Baron of Glengarnock

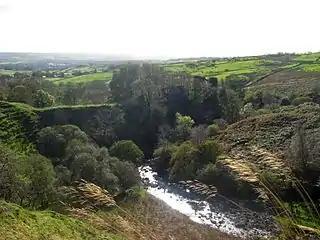
Garnock Glen and Castle.

In the 12th and 13th centuries, the lands here were held for the King by the De Morville family, hereditary Great Constables of Scotland. The barony was anciently in the possession of a family of the name of Riddell, supposed to have been descended from the Riddells of Teviotdale.